Pinneberg

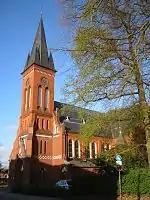
Christ church (Christuskirche)

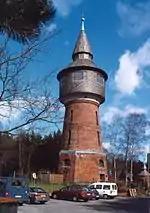
Former water tower

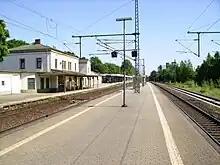
Pinneberg station

Many regional trains stop at Pinneberg railway station, which serves as the terminus of line S3 of the Hamburg S-Bahn rapid transit network. A second S-Bahn station – Thesdorf – is also located within Pinneberg.